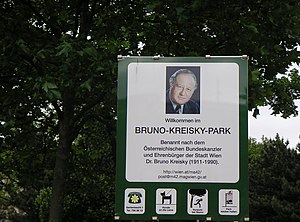
Hundsturm
Indgang til Bruno-Kreisky-Park
Hundsturm var frem til 1850 en selvstændig kommune og er i dag en bydel, der hører under Wiens 5. bydel Margareten.